Oxford Circus tube station

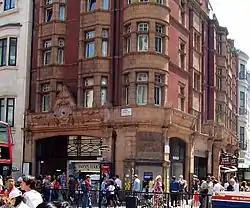
The exit at Oxford Circus station, designed by Harry Bell Measures.

Almost from the outset, overcrowding has been a constant problem, and there have been numerous improvements to the facilities and below-ground arrangements to deal with this. After much discussion between the then two separate operators, a major reconstruction began in 1912. This entailed a new ticket hall, serving both lines, being built in the basement of the Bakerloo station, with the Bakerloo lifts removed and new deep-level escalators opened down to the Bakerloo line level. Access to the CLR was by way of existing deep-level subways. The new works came into use on 9 May 1914 with the CLR lifts still available for passengers. By 1923 even this rearrangement was unable to cope, so a second rebuilding began. This involved a second set of escalators being built directly down to the Central line and the CLR station building becoming exit-only. On 2 October 1928, a third escalator leading to the Bakerloo platforms was opened. Unusually, lifts came back into prominence at an Underground station when, in 1942, a set of high-speed lifts came into use, largely used as an exit route from the Central line platforms directly to the Argyll Street exit building.